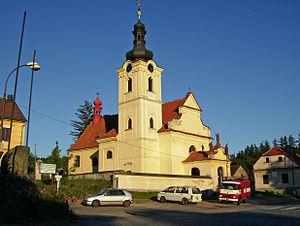
Chocerady est une commune du district de Benešov, dans la région de Bohême-Centrale, en République tchèque. Sa population s'élevait à 1 266 habitants en 2020.